Meanwood Valley Urban Farm

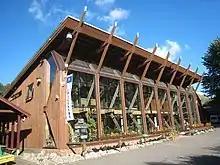
The Epicentre

The main building provides administrative rooms for the farm, and meeting rooms for local groups. It is an example of Walter Segal system of self-build construction which is environmentally-friendly in its use of materials and energy. It is a low-energy building using the principle of solar gain; it has a turf roof and uses a reed bed drainage treatment system. It was officially opened by the Environment Secretary, Michael Meacher and was also visited by Prince Charles in 2002.